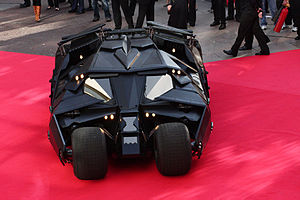
Batman Begins
Batman Begins er en film af Warner Brothers. Filmen blev lavet i 2005 og har en spilletid på omtrent 134 minutter. Den er tilladt for alle over elleve år. Medvirkende i filmen er der blandt andre Christian Bale, som spiller Bruce Wayne alias Batman, Michael Caine, som spiller Bruce Waynes tro butler, samt Gary Oldman, i rollen som kriminalassistent i den opdigtede by Gotham, hvor det meste af filmen også foregår.